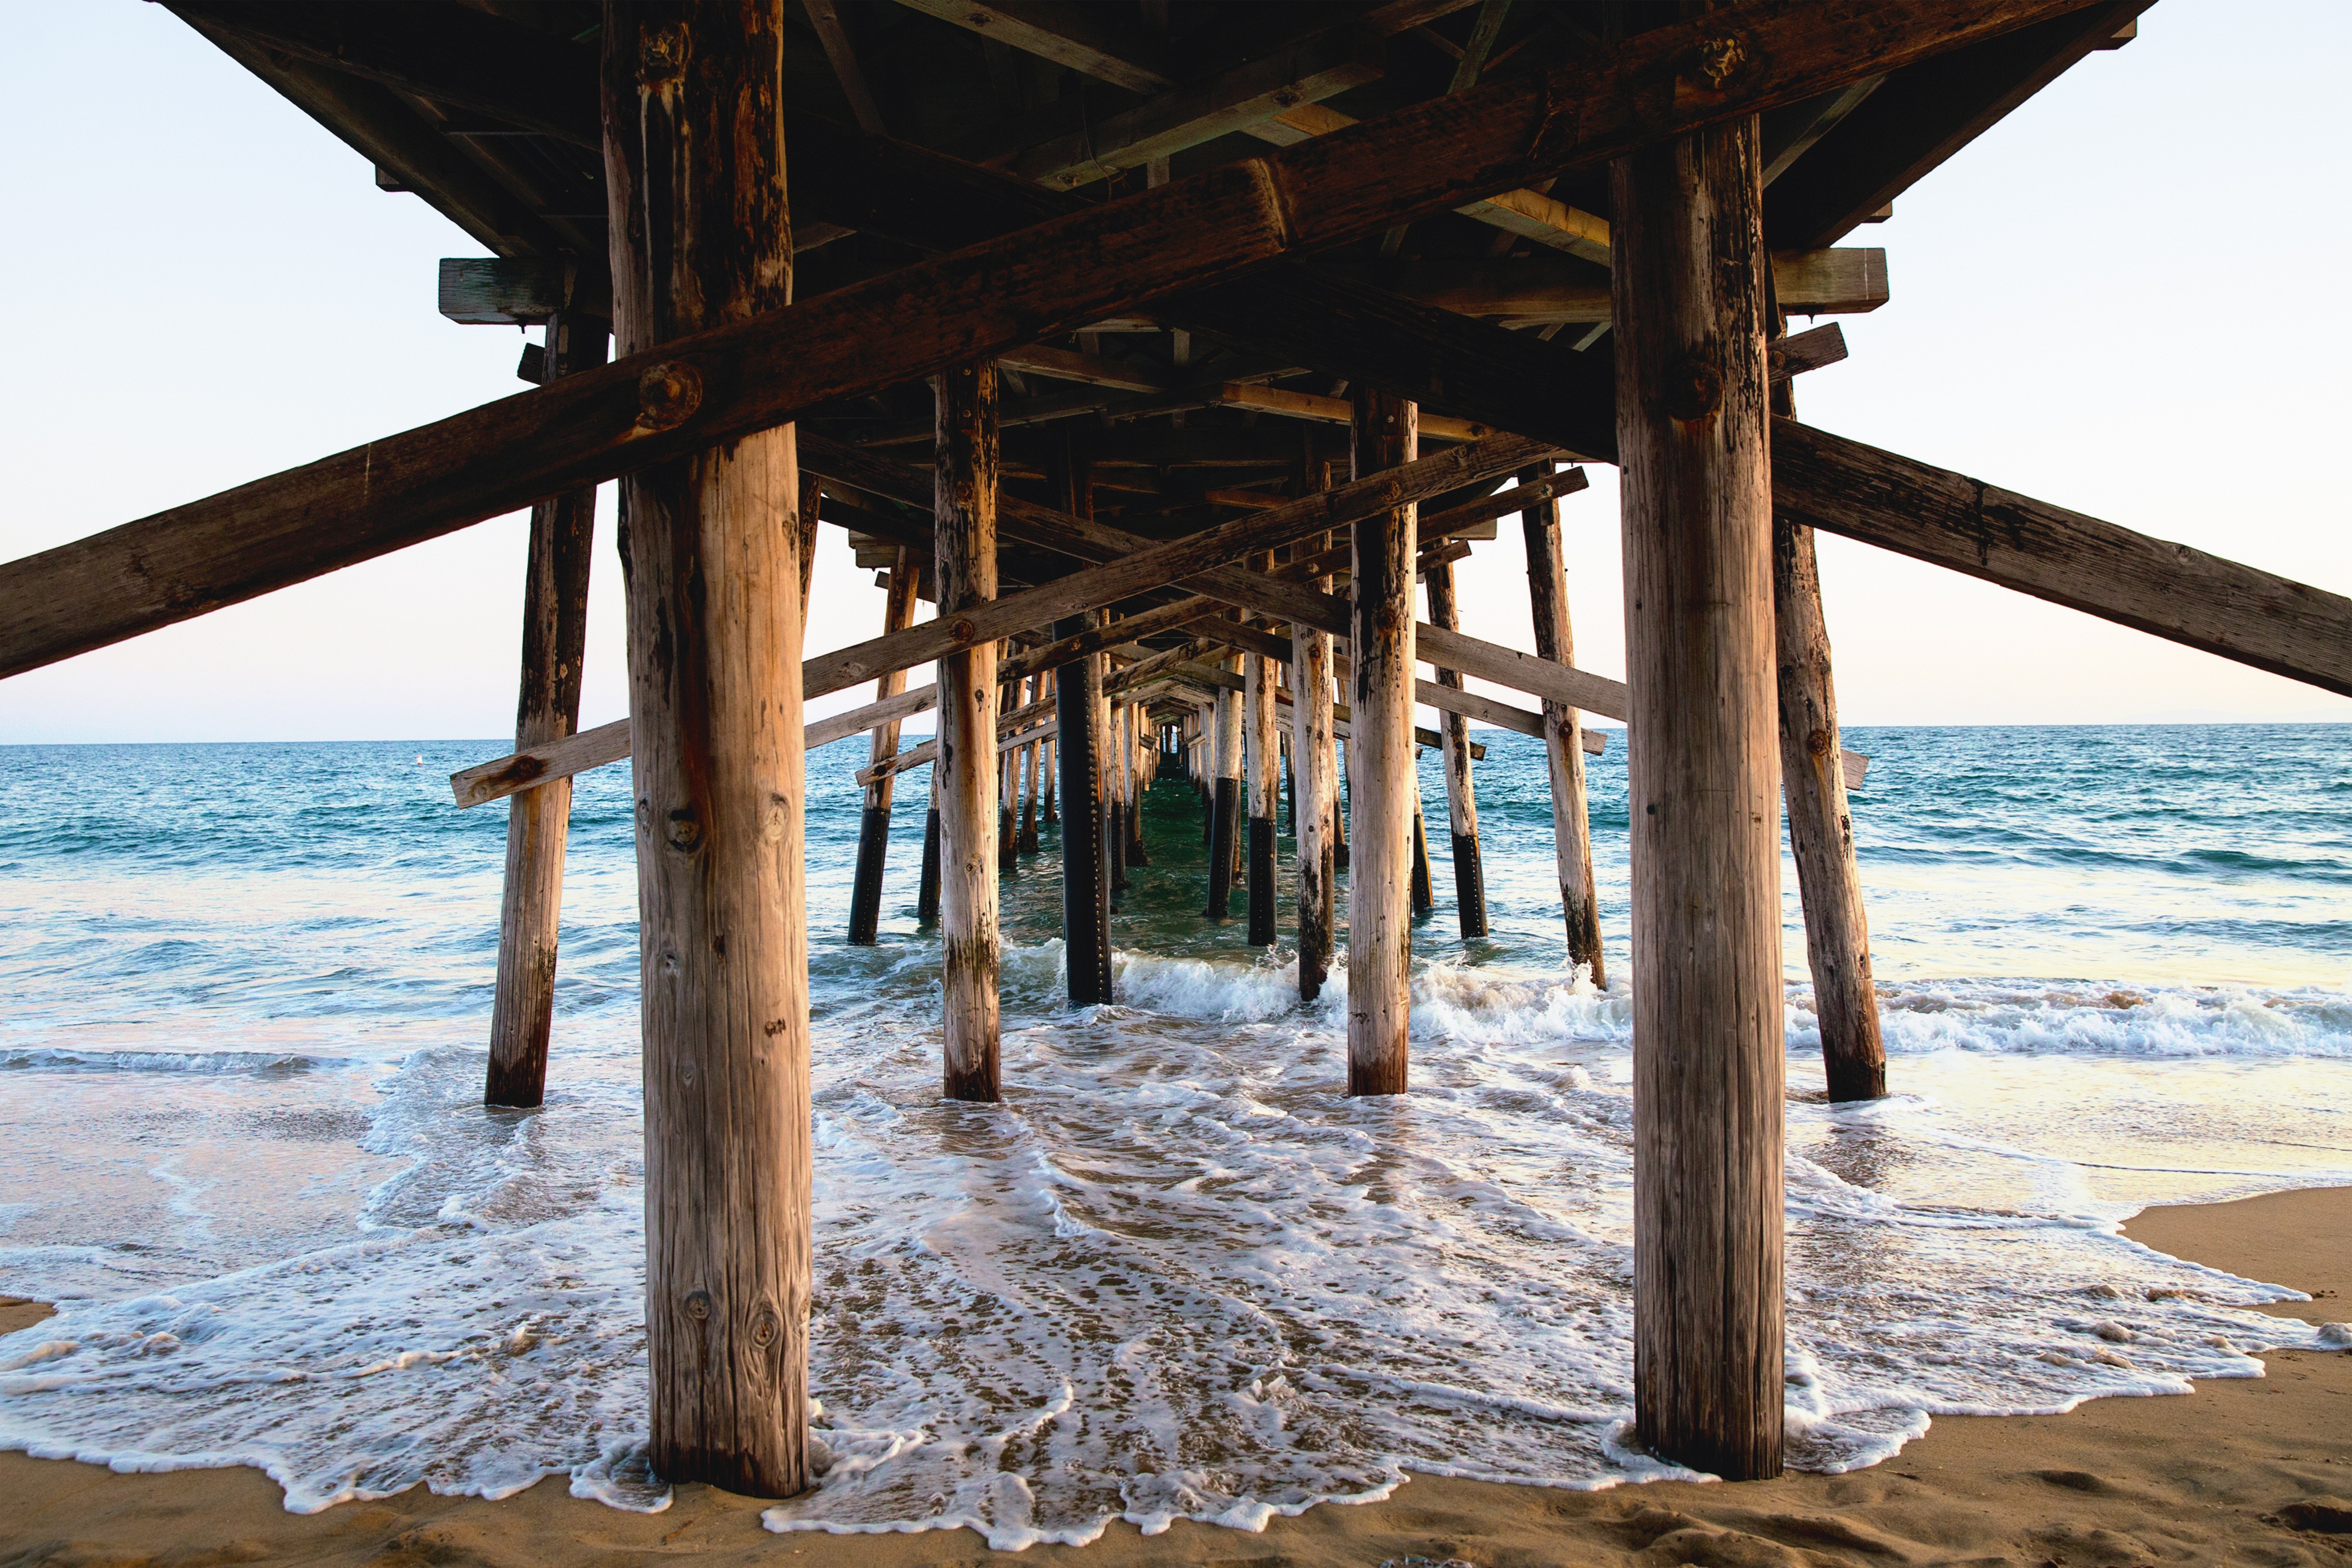
beach, sea, coast, ocean, wood, shore, pier, vacation, bay